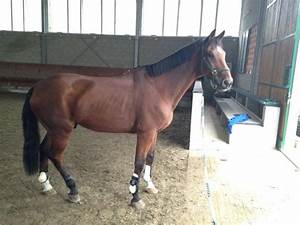
Label: horse